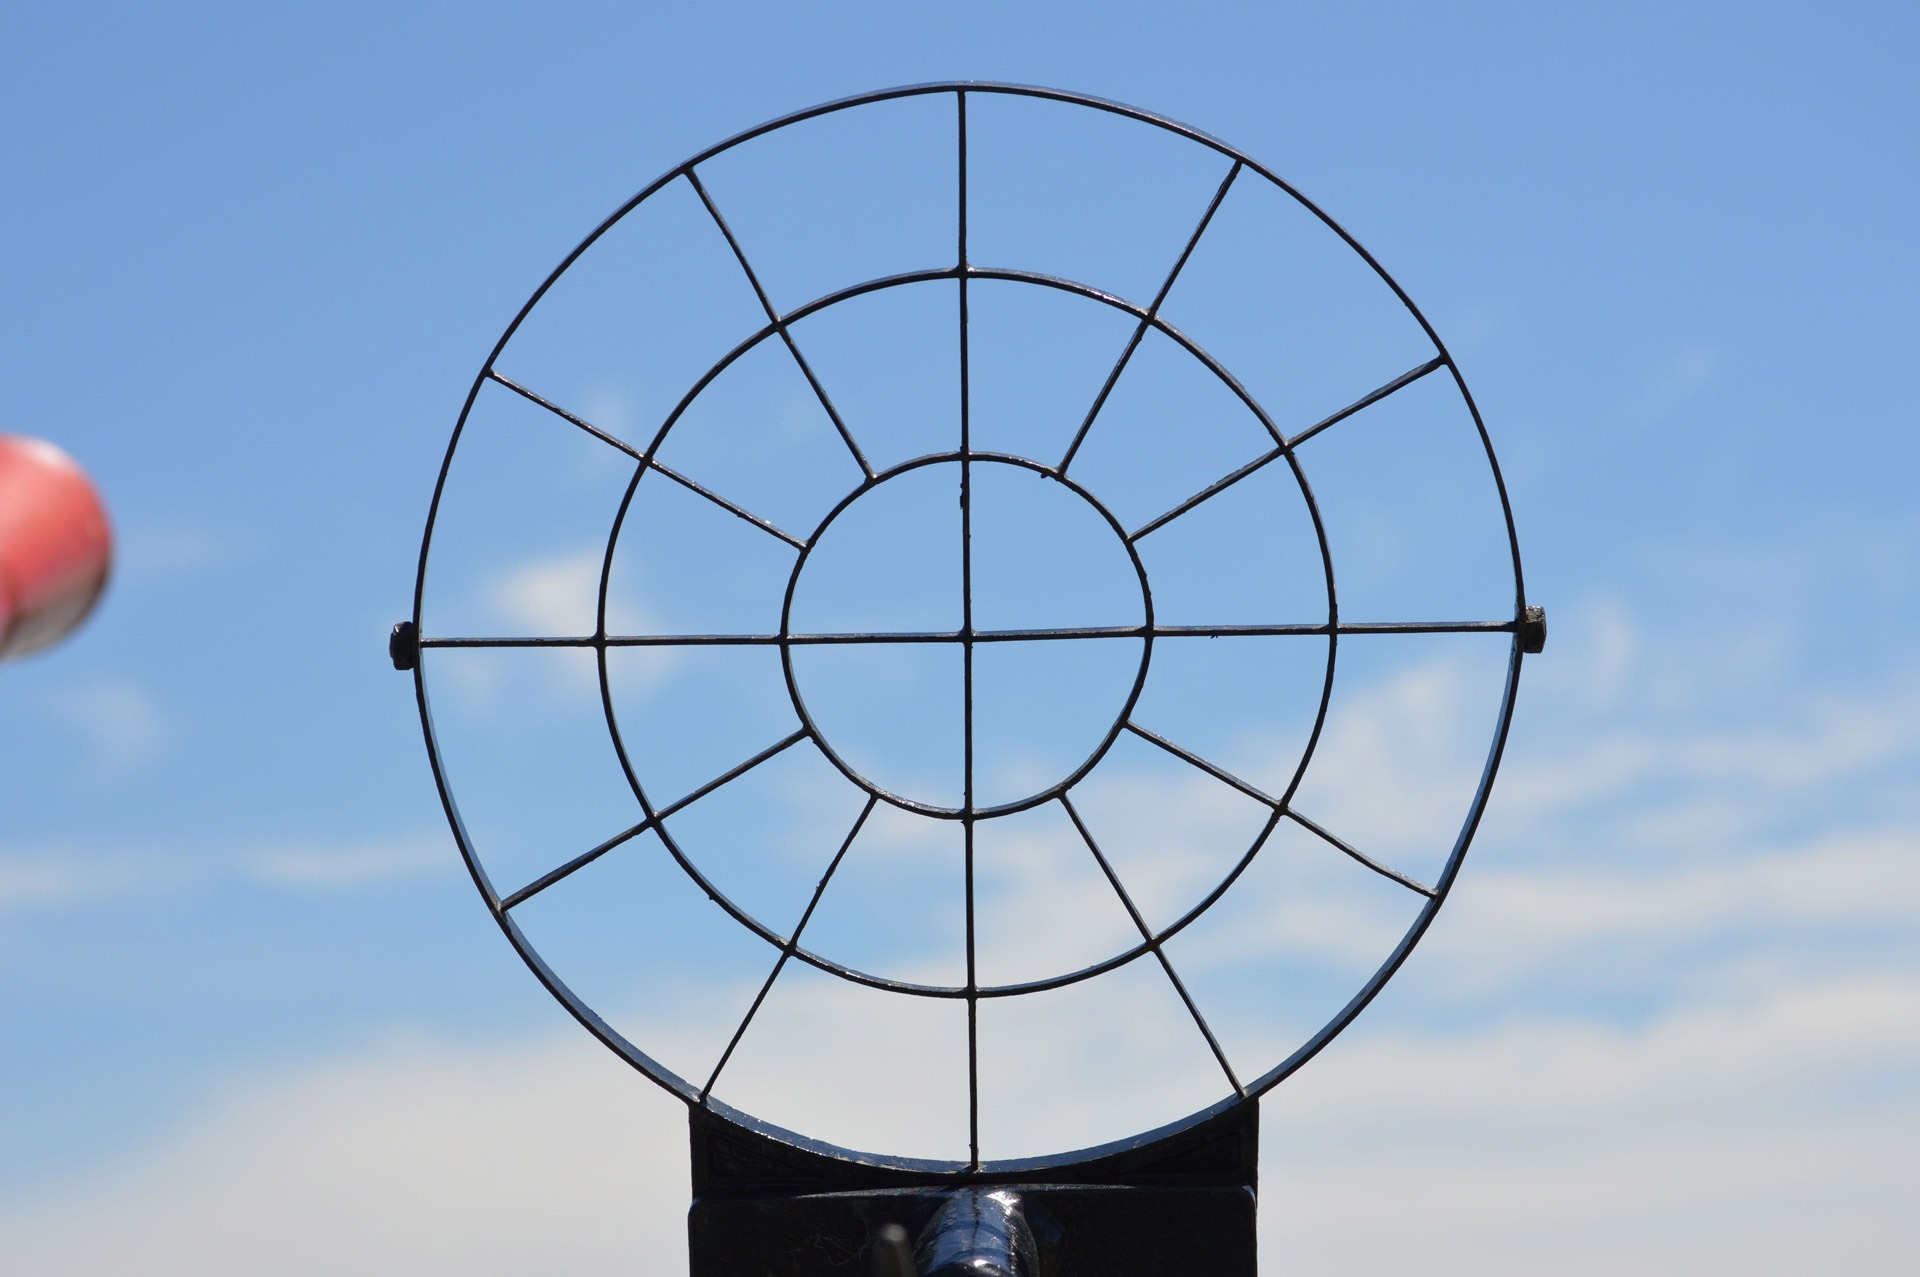
technology, wheel, old, blue, historic, lighting, circle, australia, australian, symmetry, sphere, ww2, naval, navy, electronics accessory, gun sights, crosshairs, works war two